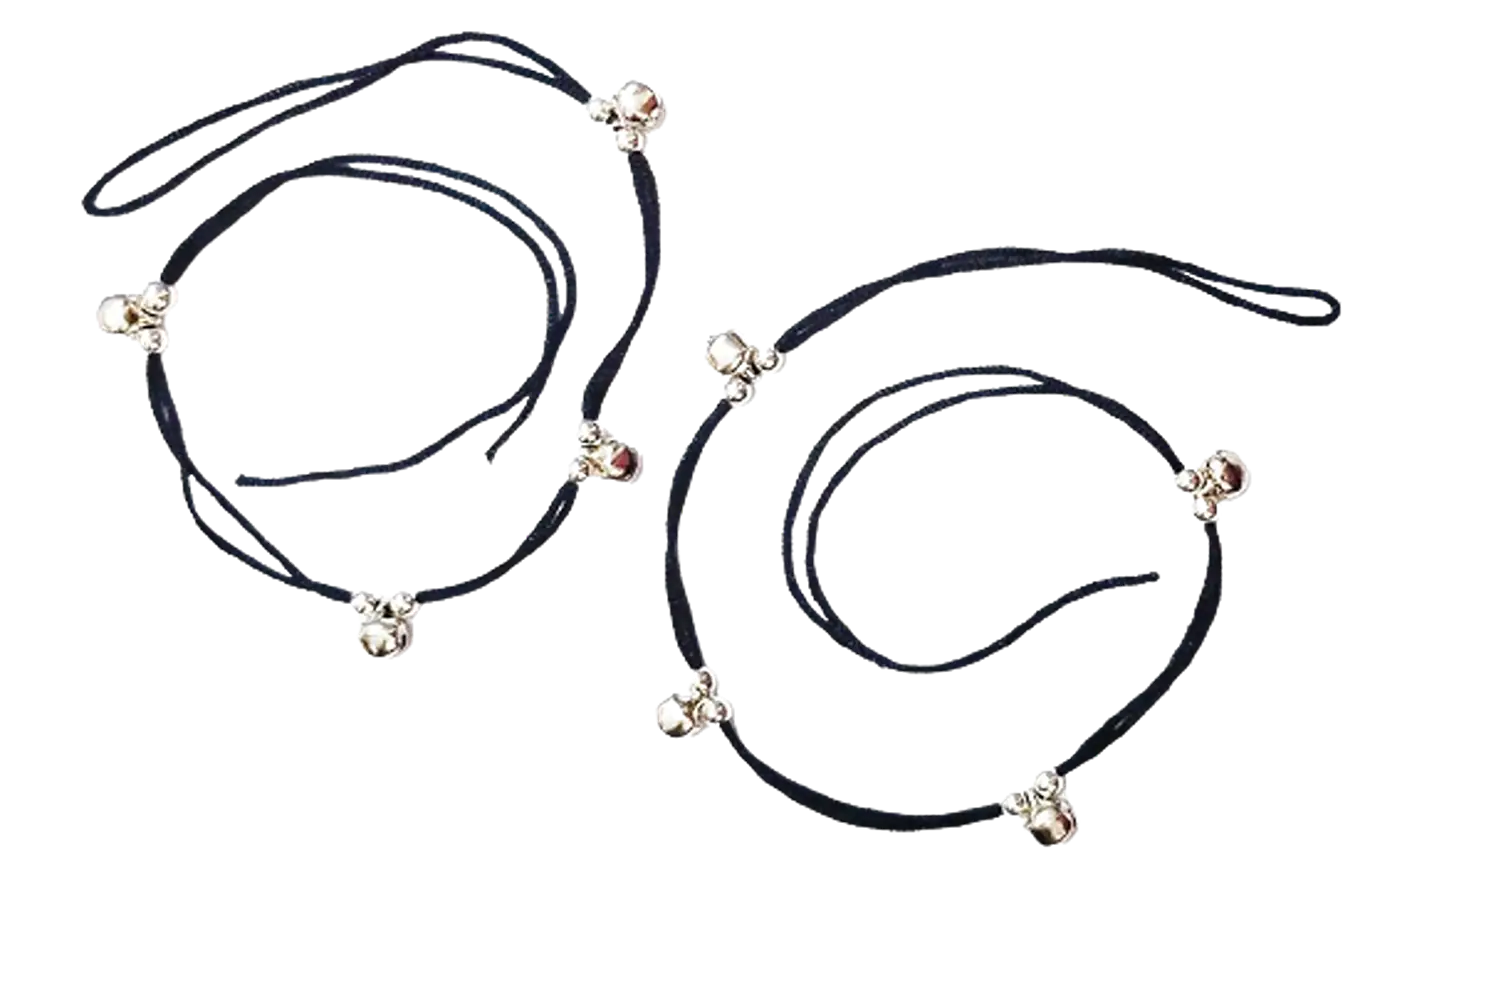
Mewow Trends Jingling Charm Adjustable Thread Anklet (Pair of 2)
Type: Anklets
Brand: MEWOW TRENDS
Price: Rs. 169
 Elevate your look with Mewow Trends' stunning anklets. Made with the highest quality materials, our anklets are designed to last and are perfect for any occasion. Whether you're dressing up for a night out, or just want to add a splash of color to your everyday look, our anklets have got you covered.